Nicias

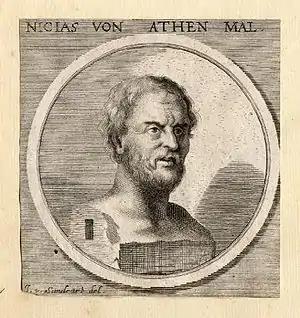
Bust of Nicias

Nicias was born c.470 BC in Athens. His wealthy, slaveowning family was aristocratic, and strictly adhered to conservative principles politically. He inherited a fortune from his father, Niceratus, and had considerable interests in the silver mines of Laurion. Xenophon wrote that Nicias owned a thousand men in the silver mines, whom he lent out to Sosias, a Thracian, for a return of one obol per head daily. Historian Nicholas Hammond commented that other slaves would have worked in domestic service, agriculture, skilled crafts, or as unskilled labourers.